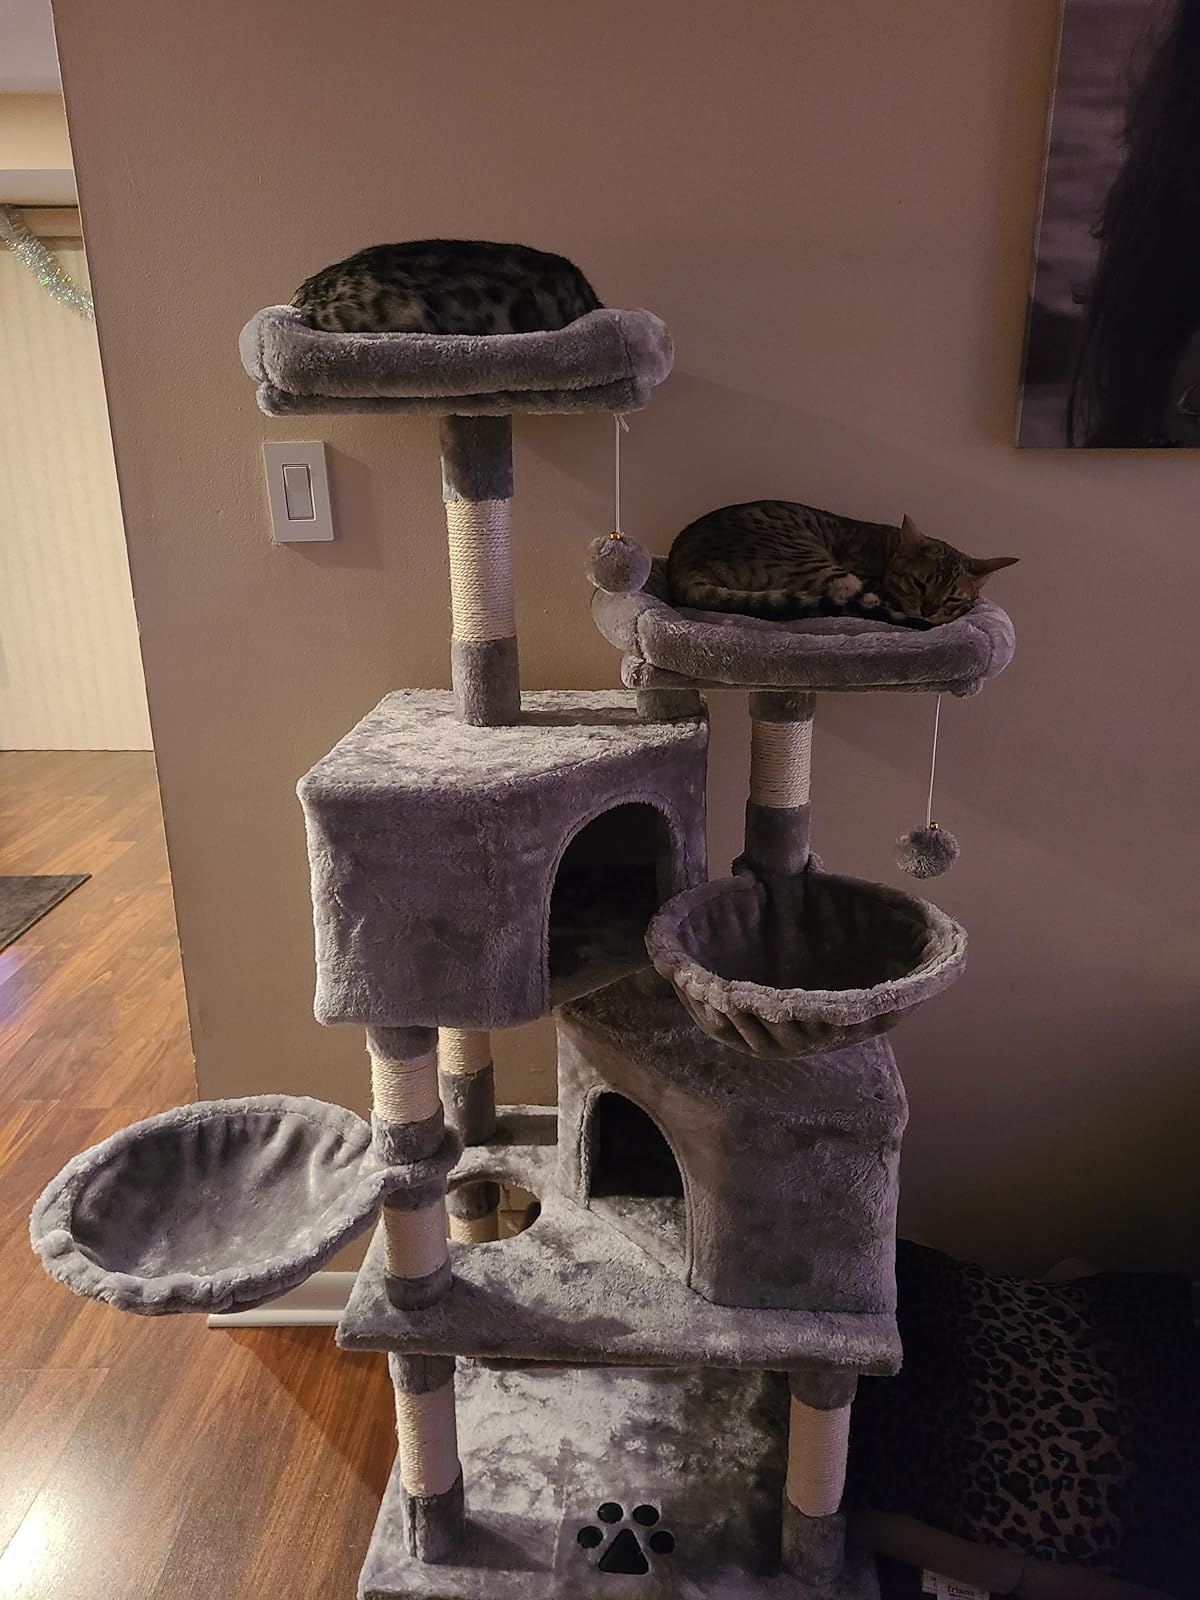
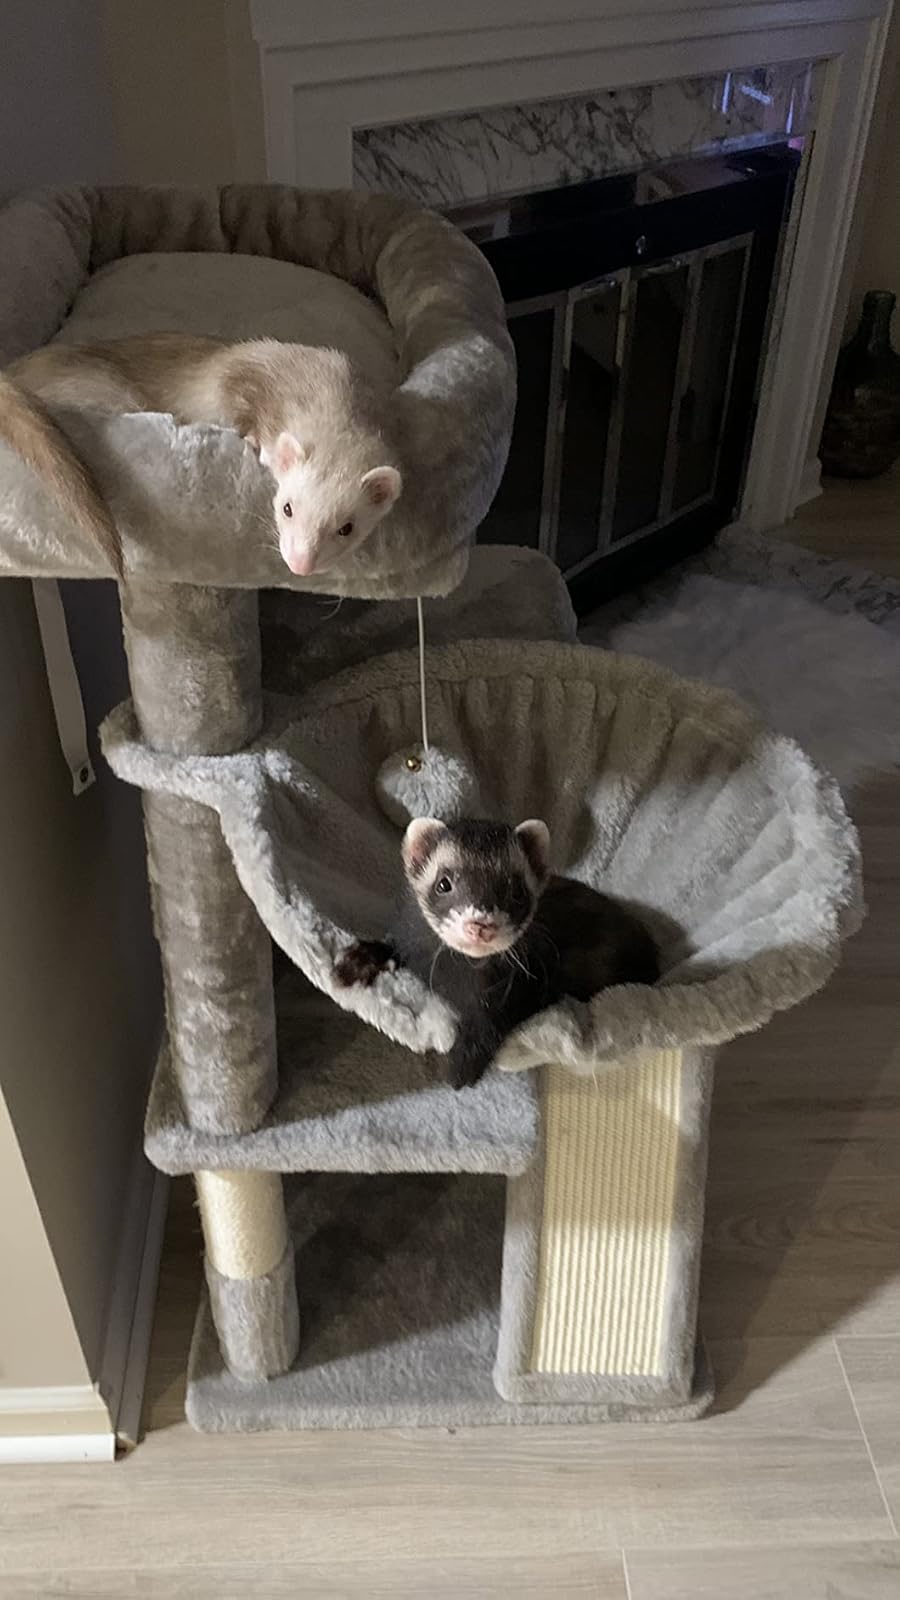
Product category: items_cat tree
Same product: no